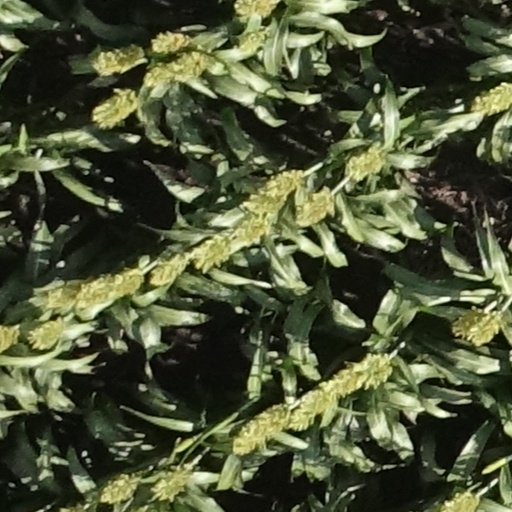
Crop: sorghum